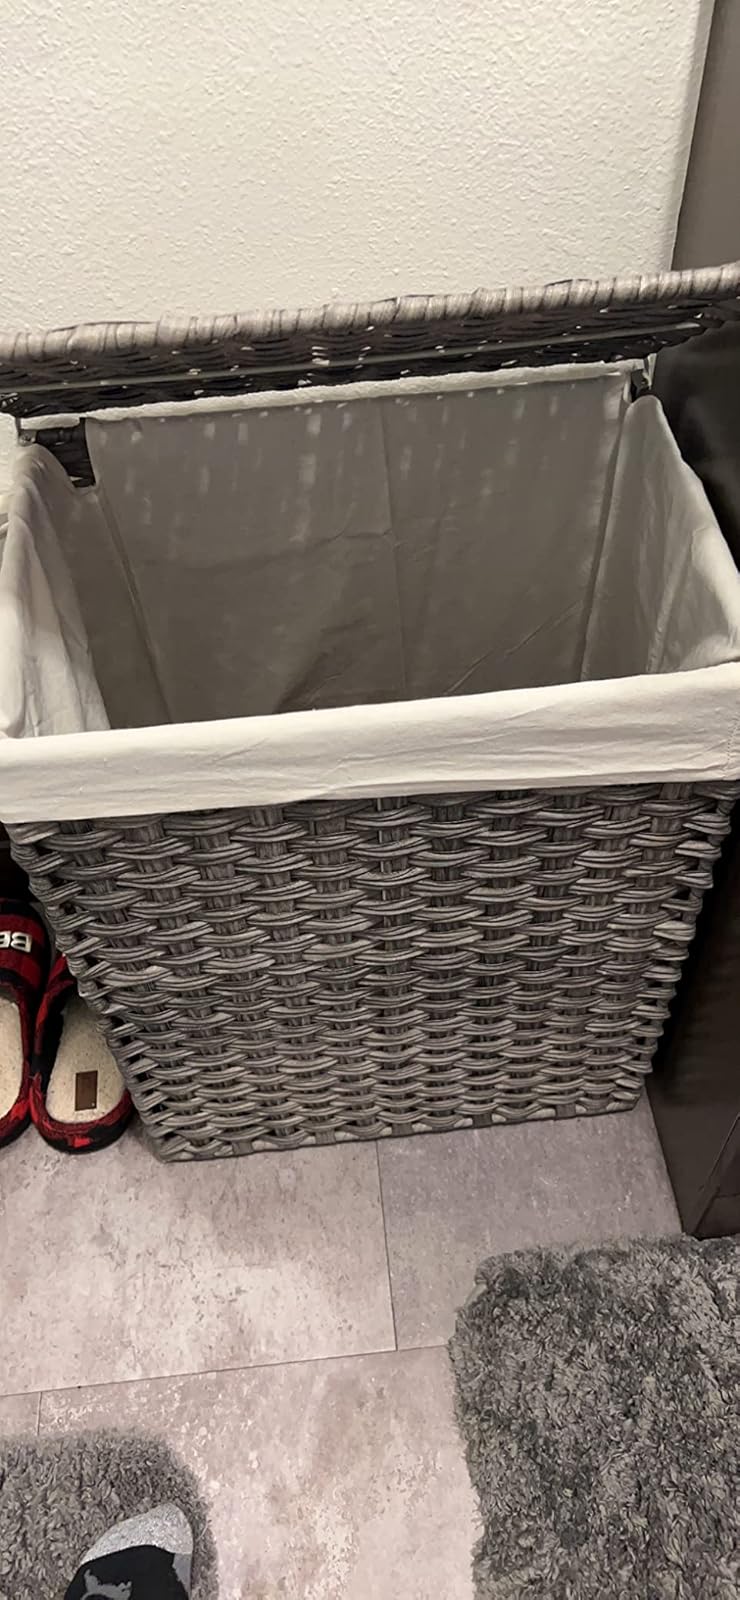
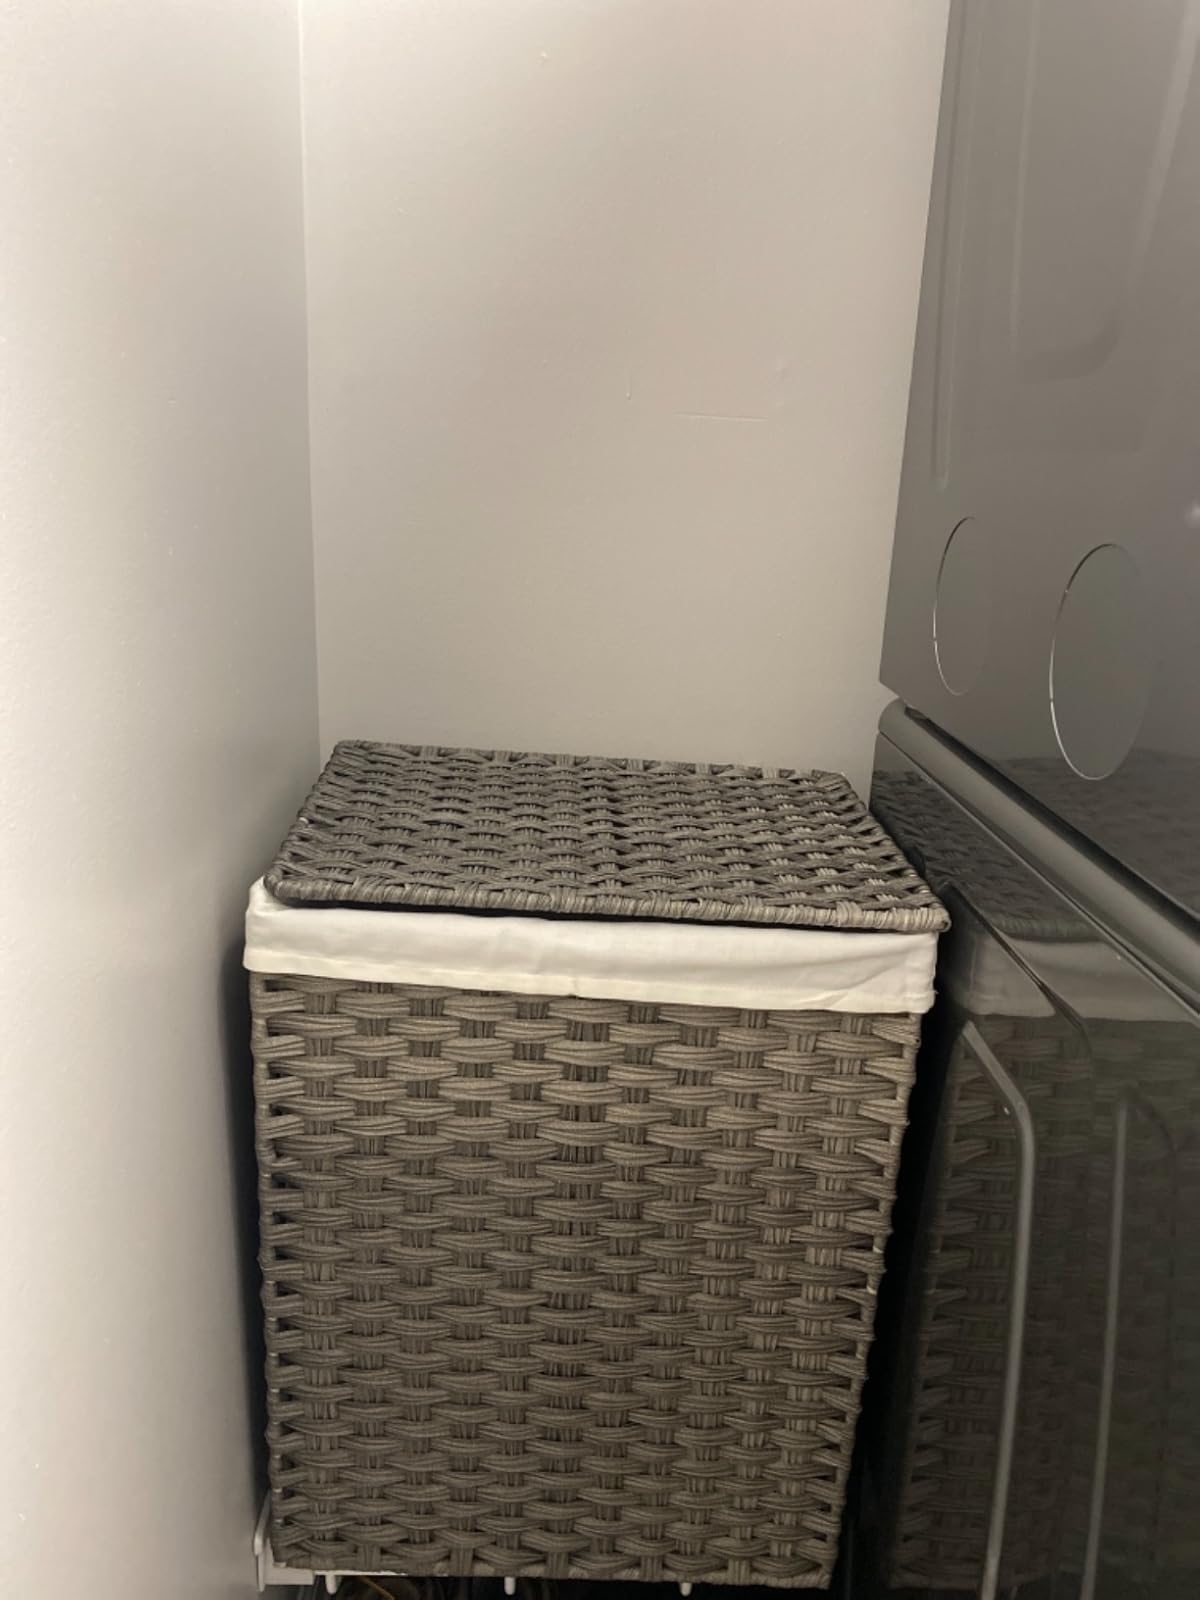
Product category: items_hamper
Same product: yes